United Arab Emirates

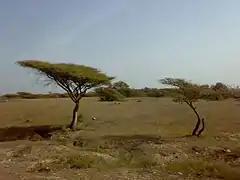
Acacia trees growing in desert suburbs near Fujairah

The United Arab Emirates is situated in the Middle East, bordering the Gulf of Oman and the Persian Gulf, between Oman and Saudi Arabia; it is in a strategic location slightly south of the Strait of Hormuz, a vital transit point for world crude oil.